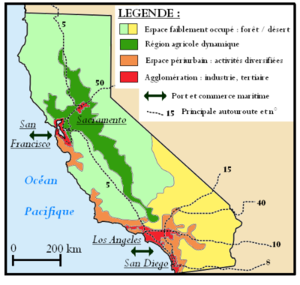
La géographie de la Californie est riche et très diverse. Troisième plus grand État des États-Unis après l’Alaska et le Texas, la Californie s’étend sur 1 300 km du nord au sud et 400 km d'est en ouest. Elle appartient à l’Ouest américain et à la région de la Sun Belt. Bordée à l’ouest par l’océan Pacifique, au nord par l’Oregon, à l’est par le Nevada et l’Arizona, elle possède une frontière commune avec le Mexique, par ailleurs une des frontières les plus inégalitaires au monde d’un point de vue économique. Les paysages californiens sont très contrastés, avec un littoral nord brumeux, montagneux et boisé, une vallée centrale très fertile, des montagnes enneigées et des déserts brûlants. Son point culminant est le mont Whitney.